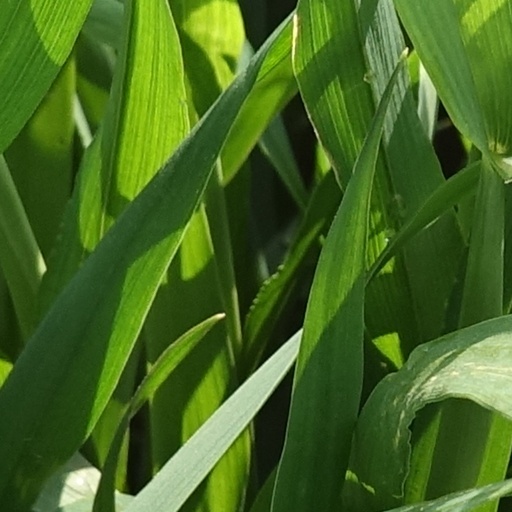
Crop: wheat